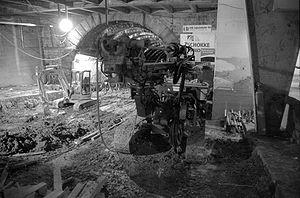
Construction du M2, à l'emplacement de l'ancienne ""ficelle"""